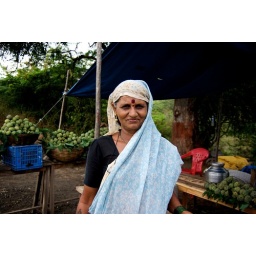
This lovely woman was positioned on the mountain road out of town near the rarely-visited Aurangabad Caves. Aurangabad, Maharashtra, India